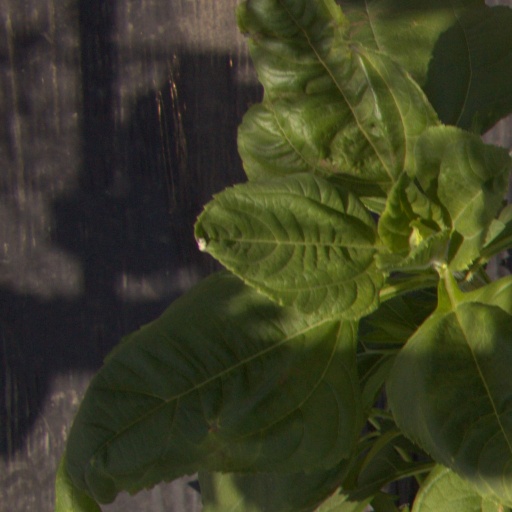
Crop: Jerusalem artichoke